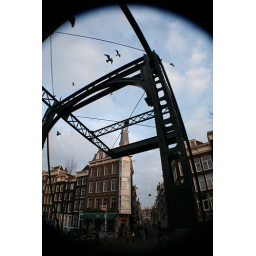
Standing under a drawbridge in Amsterdam with birds flying above.